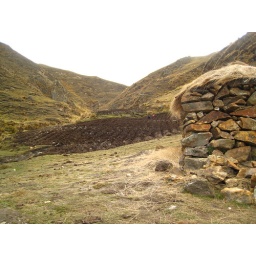
Potato field in the mountains - Lares Trek